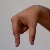
The image shows a hand gesture representing the letter 'Q' in Indian Sign Language.